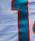
Number: 1